2009 Turkish local elections

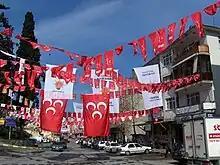
Flags of political parties before the Turkish municipal elections in Şile. The most visible ones are Nationalist Movement Party and Justice and Development Party) flags.

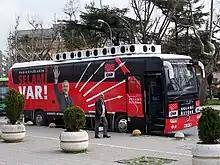
CHP (Republican People's Party) election bus before the Turkish municipal elections in Kadıköy, Istanbul

Metropolitan provinces are in bold. AKP denotes provinces won by the Justice & Development Party, CHP denotes provinces won by the Republican People's Party, MHP denotes provinces won by the Nationalist Movement Party, DTP denotes provinces won by the Democratic Society Party, BBP denotes provinces won by the Great Union Party, DSP denotes provinces won by the Democratic Left Party and DP denotes provinces won by the Democrat Party.